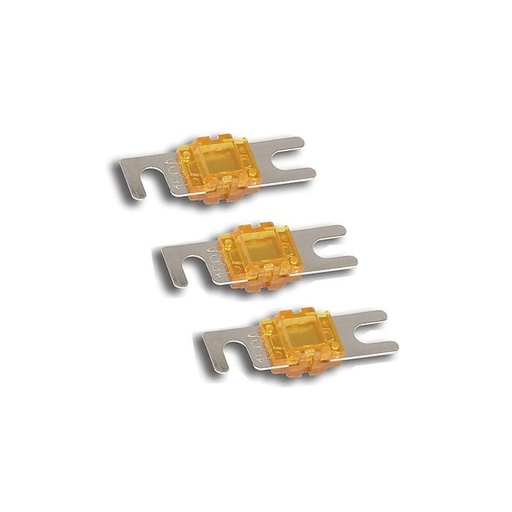
Stinger - SPF5880 sikring MIDI
Stinger SPF5880 - MIDI sikring 80A Meget god krets beskyttelse Super ledende Shoc-Krome belagt Maksimal strømoverføring Pakke på 3 sikringer
Brand: Stinger
Category: Vehicles & Parts > Vehicle Parts & Accessories > Motor Vehicle Electronics > Motor Vehicle Equalizers & Crossovers